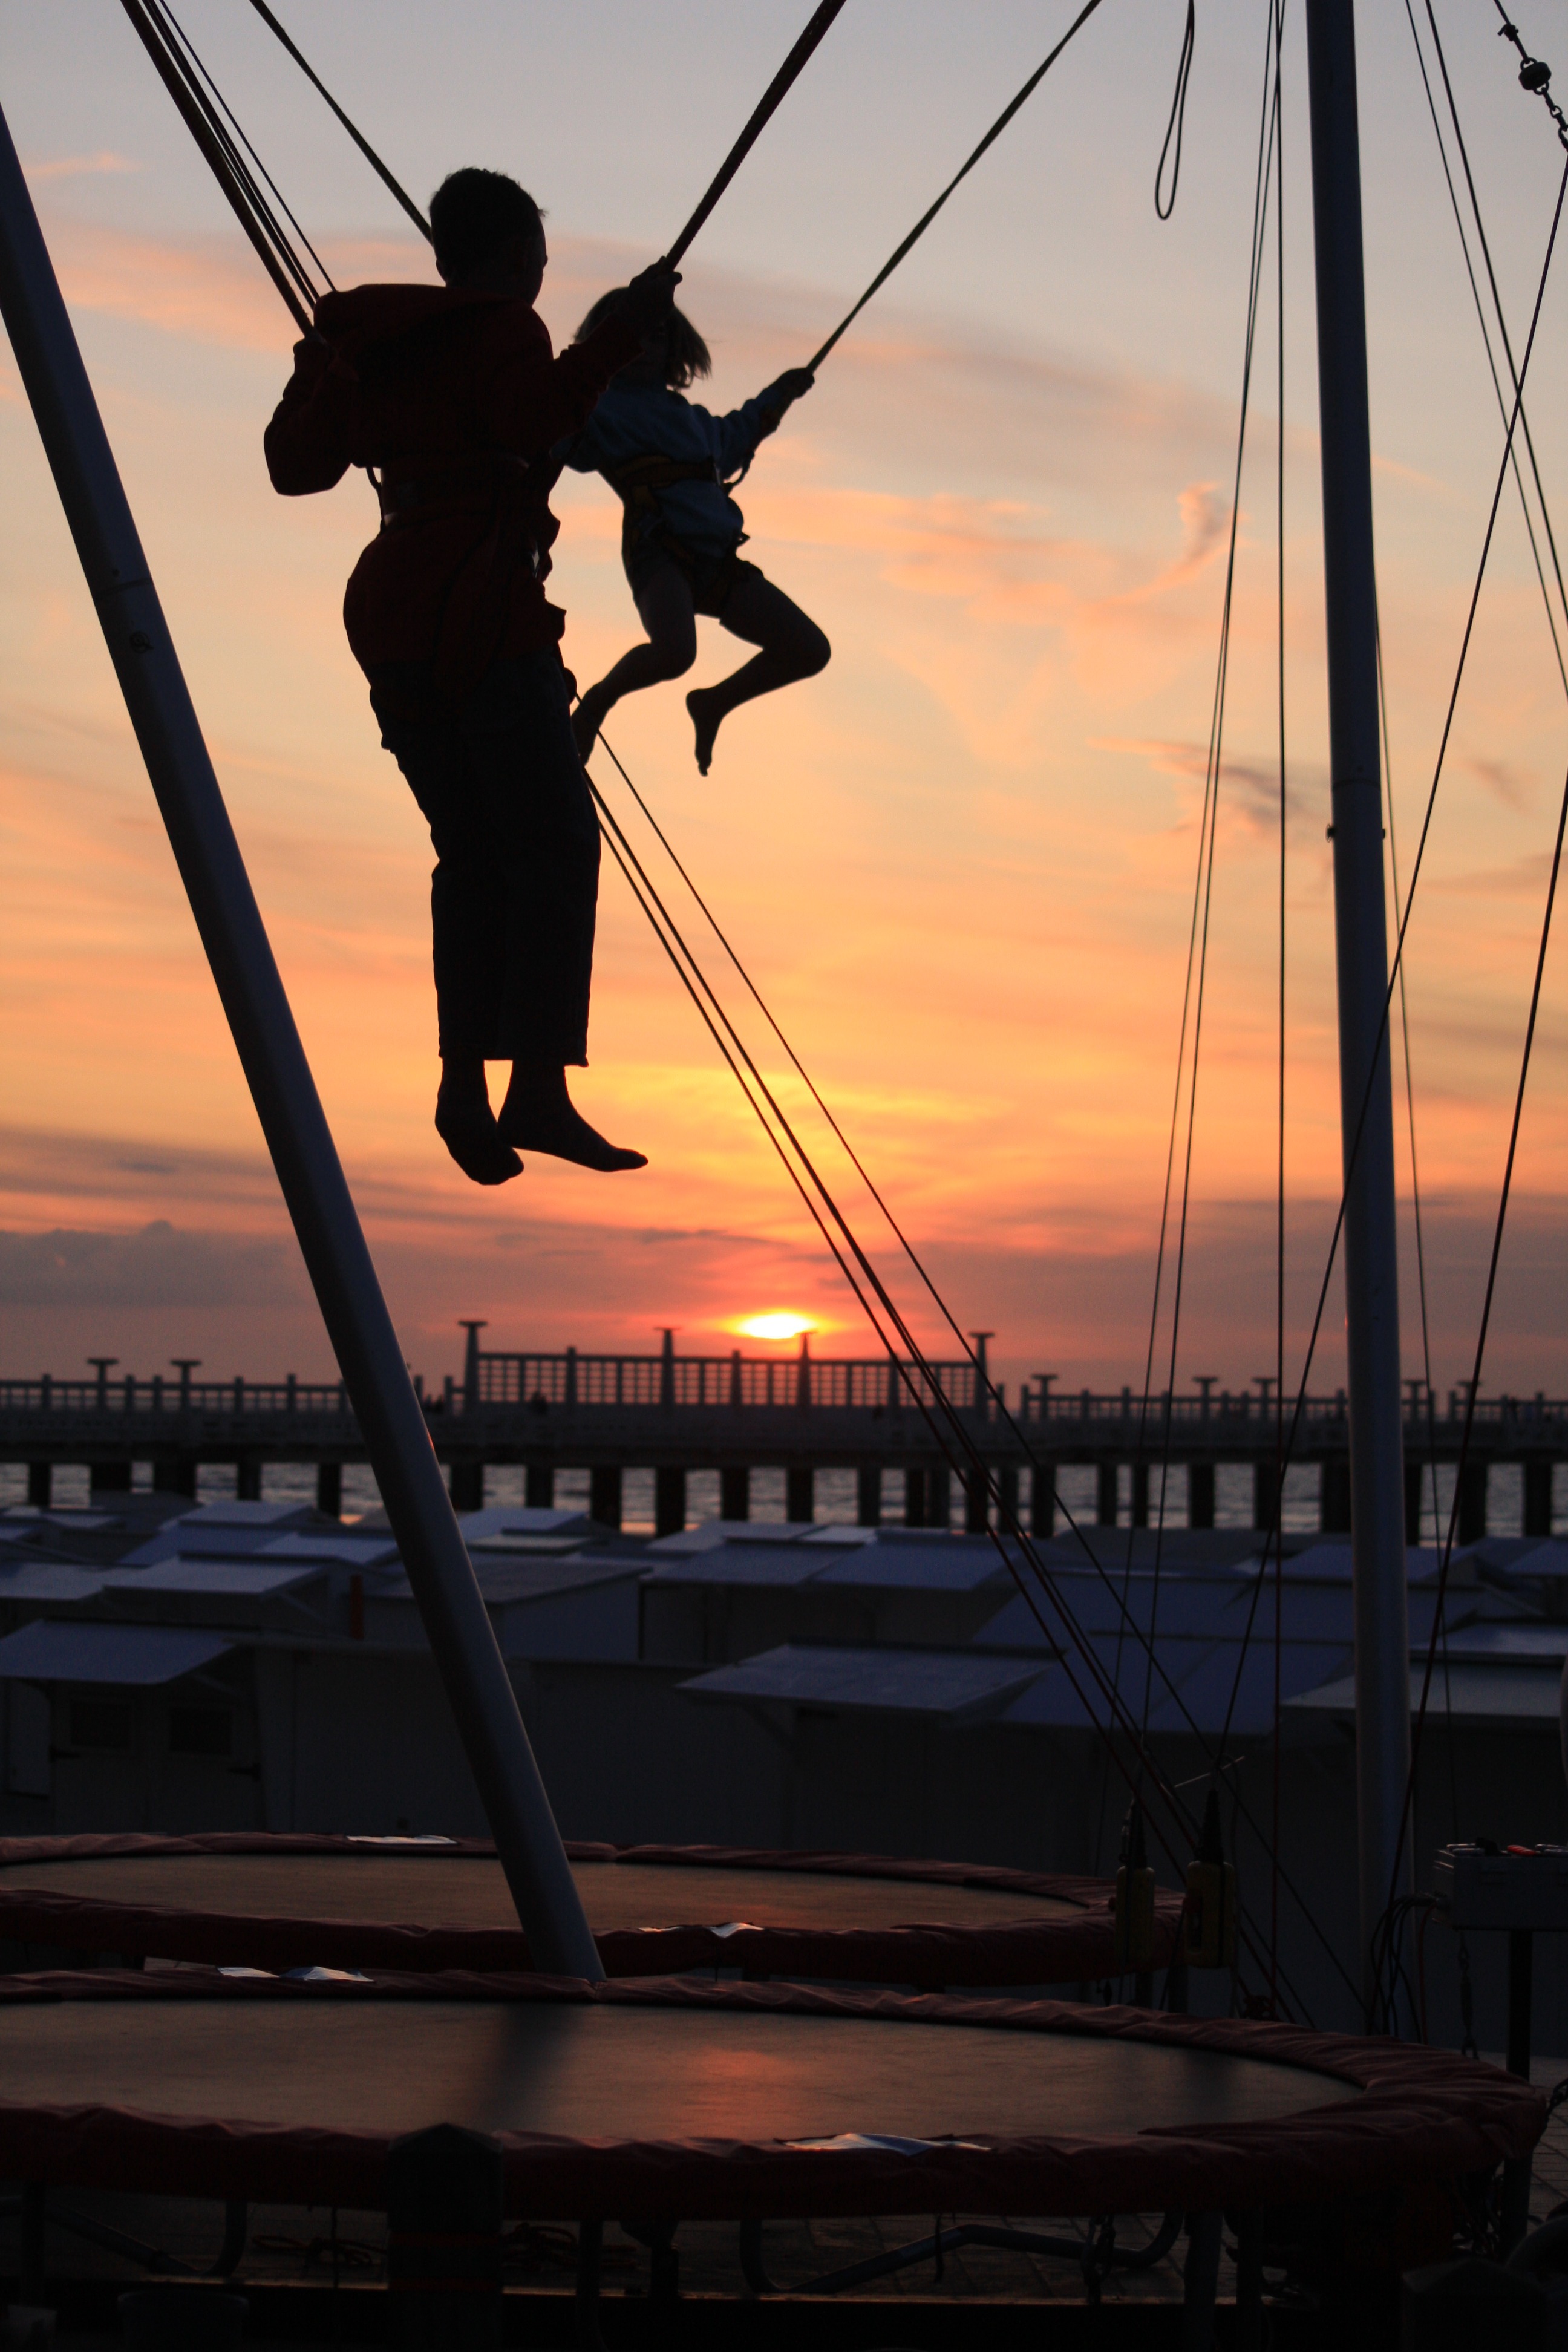
landscape, water, silhouette, sun, sunset, dusk, evening, reflection, heaven, mast, black, yellow, clouds, trampoline, dyke, setting sun